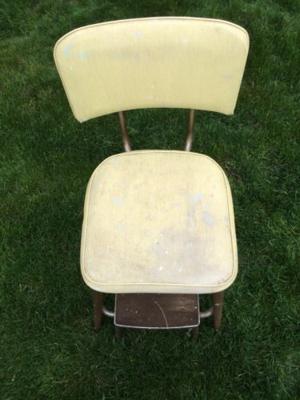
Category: chair